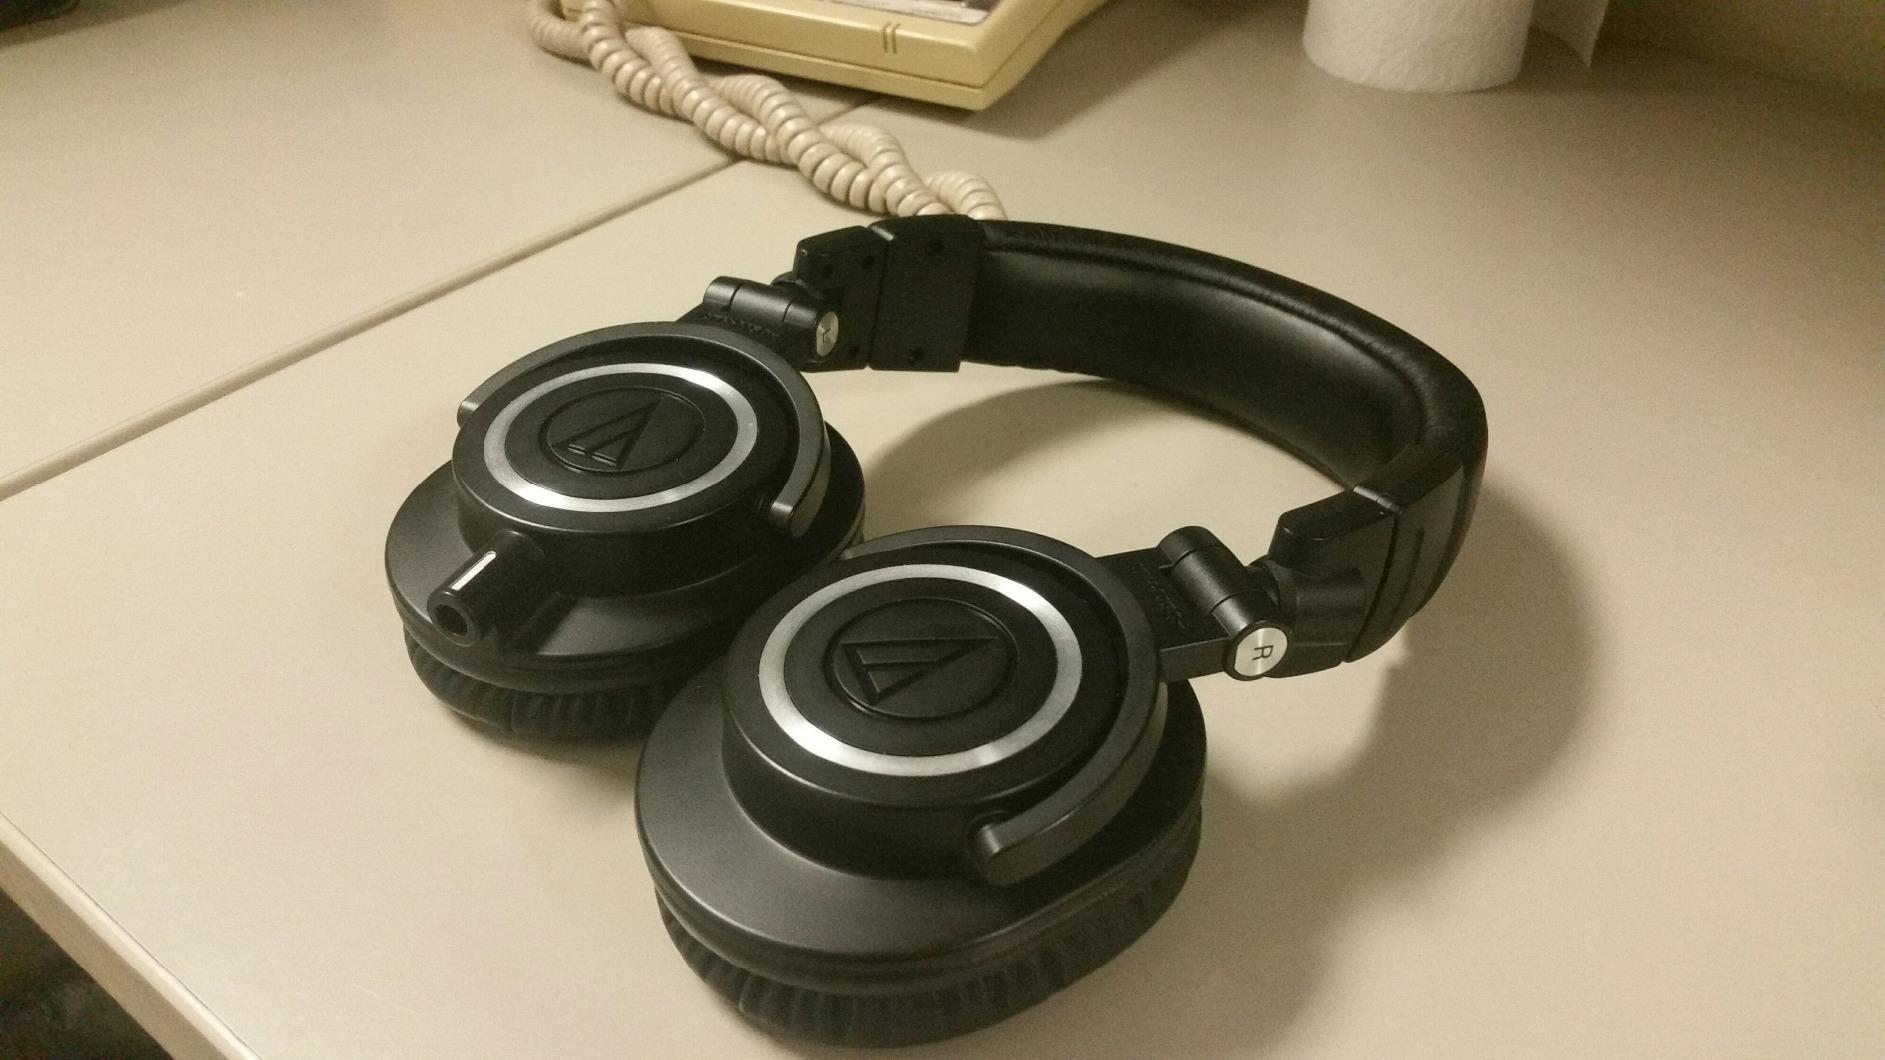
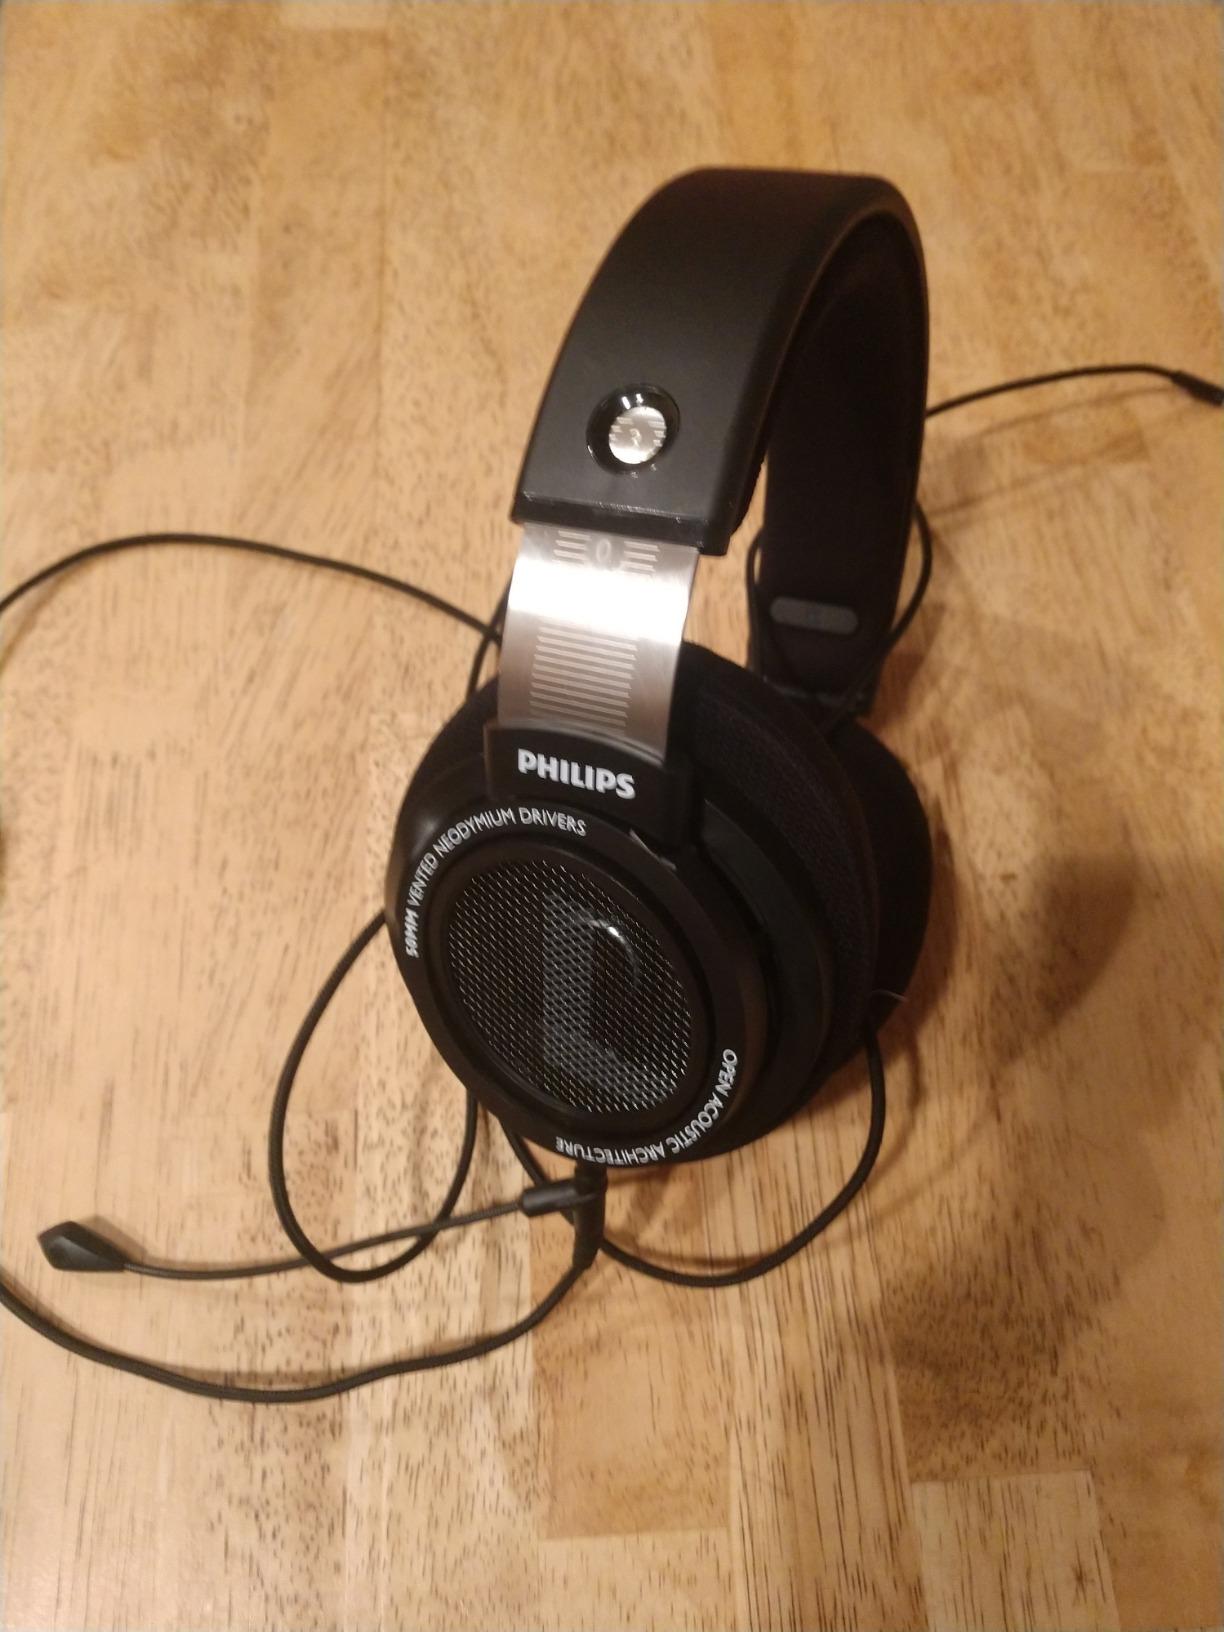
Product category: headphones
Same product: no